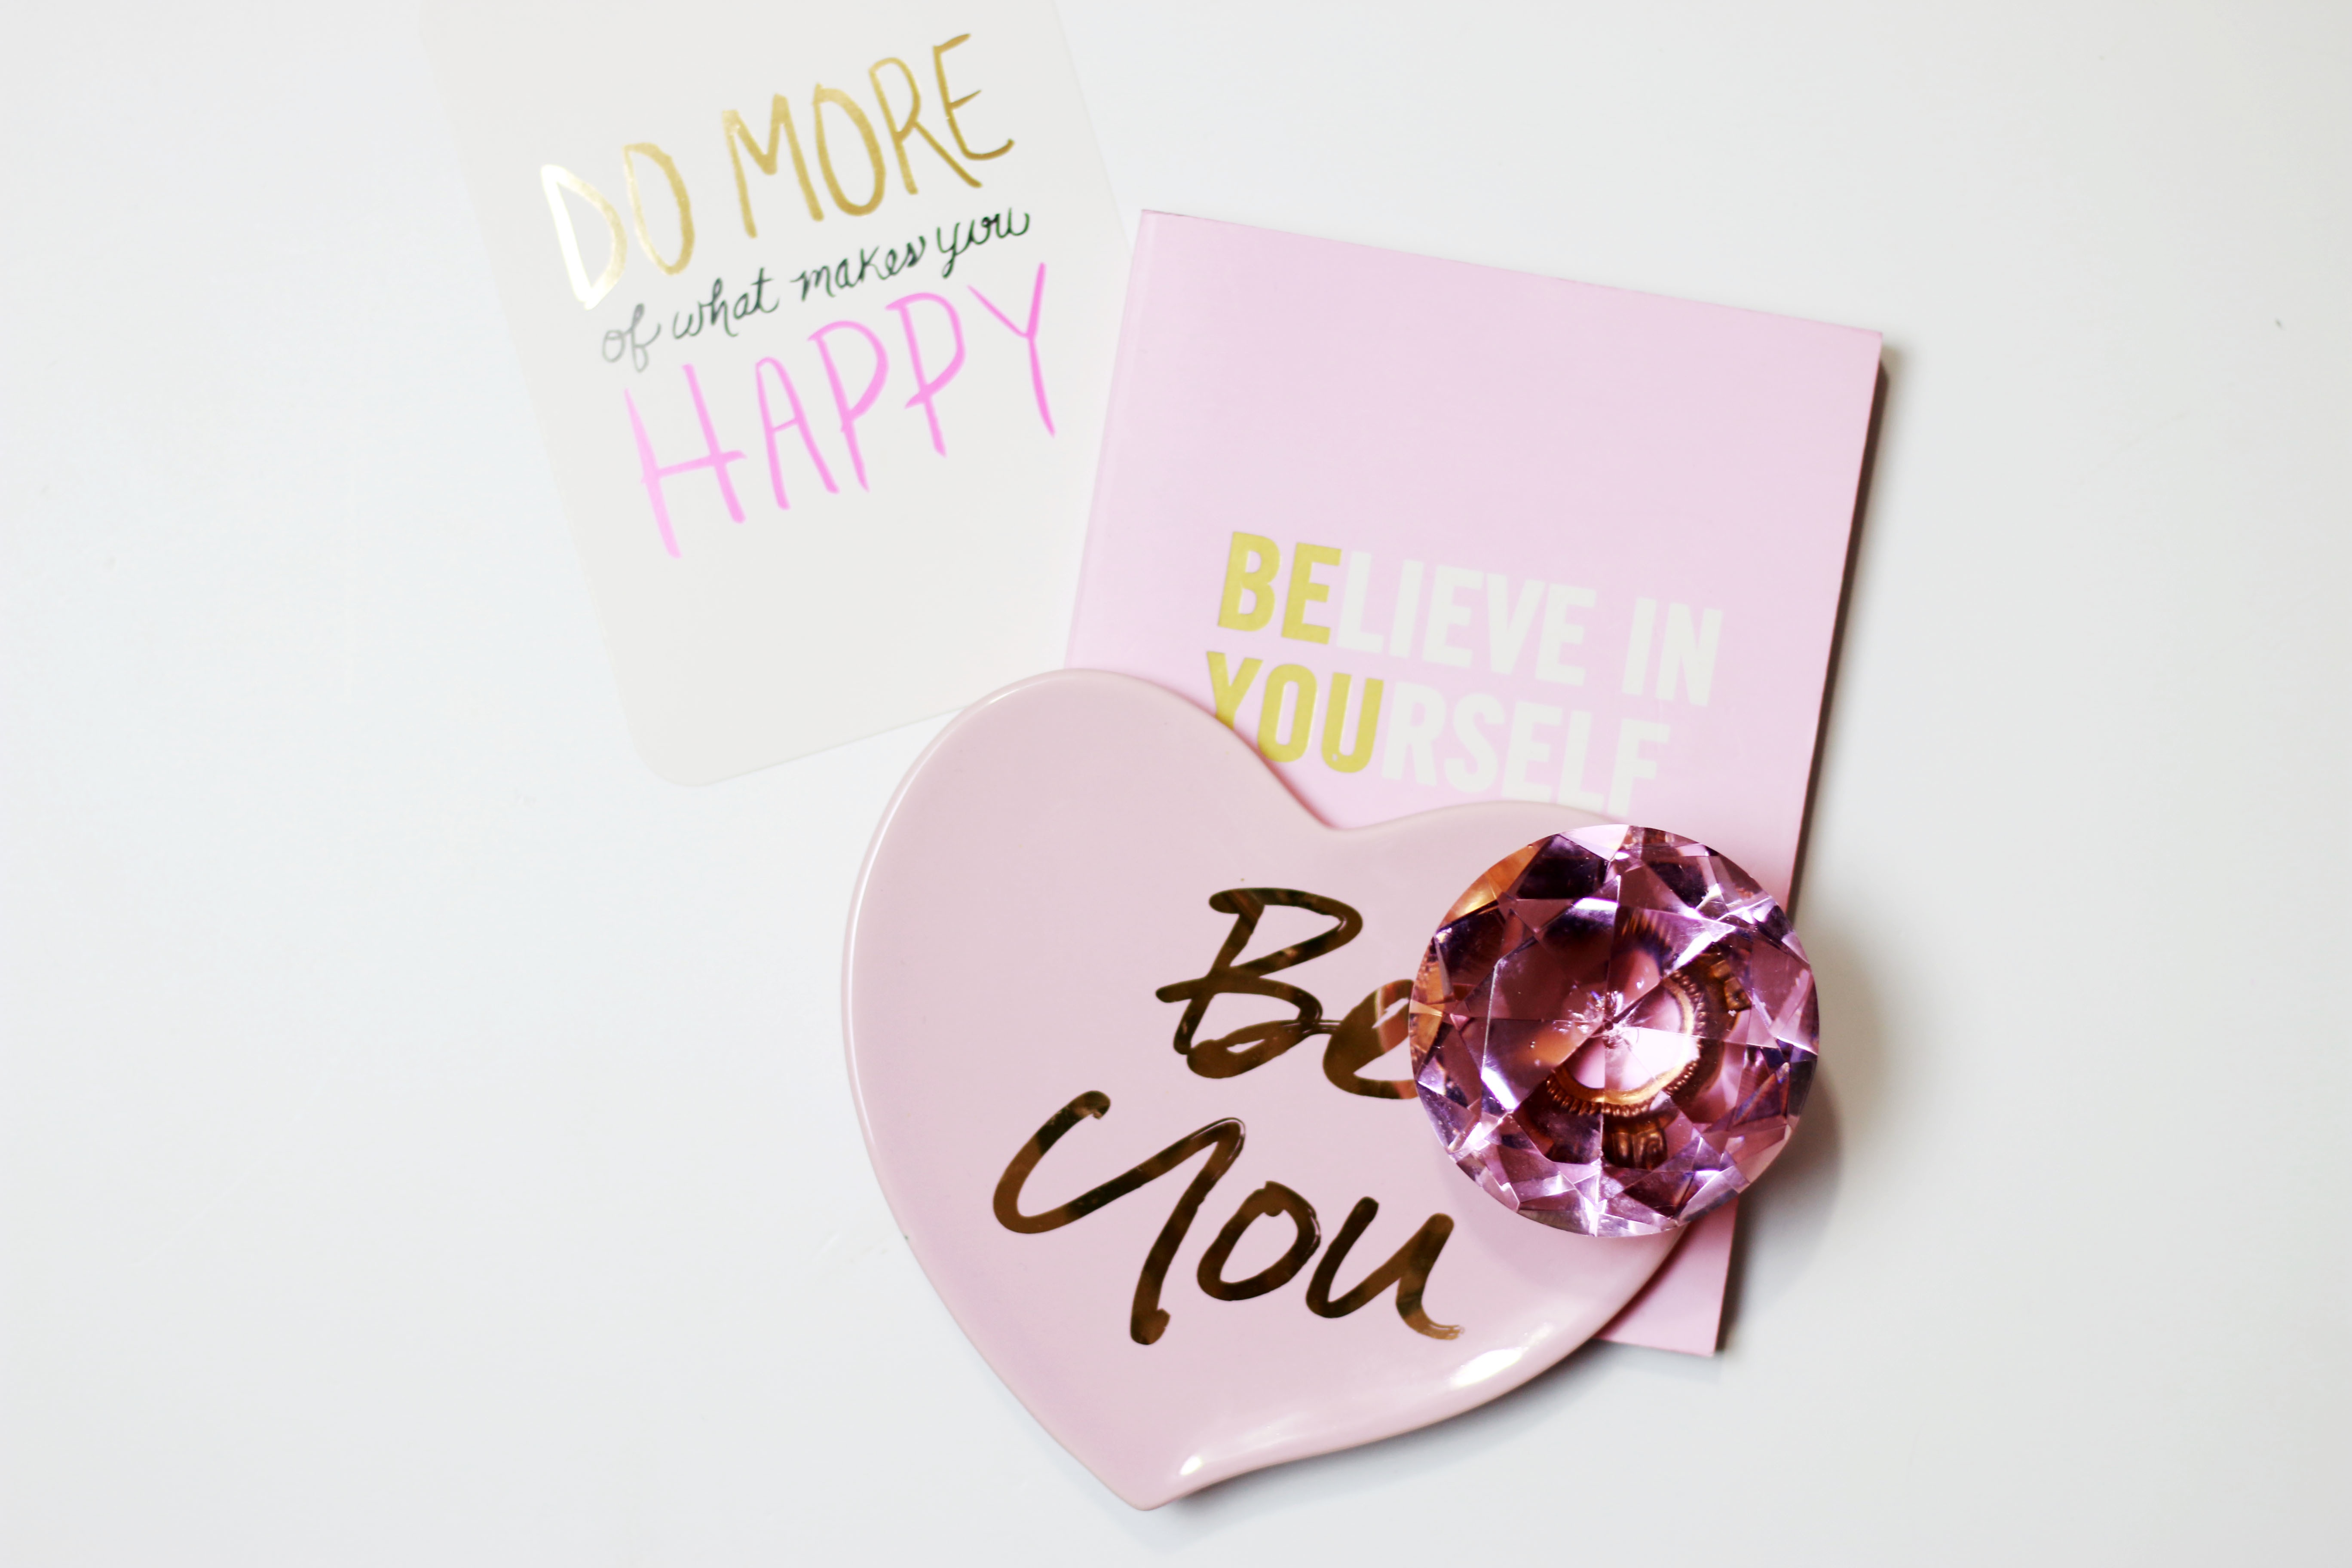
heart, pink, brand, font, organ